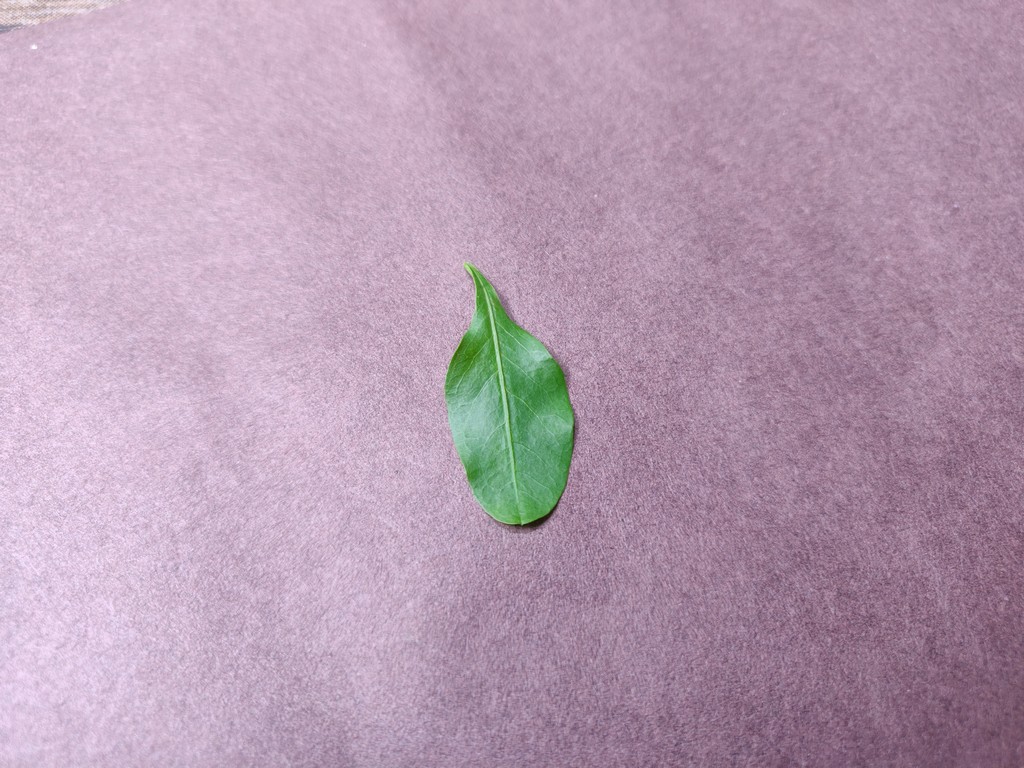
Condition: Healthy
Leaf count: single
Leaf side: front